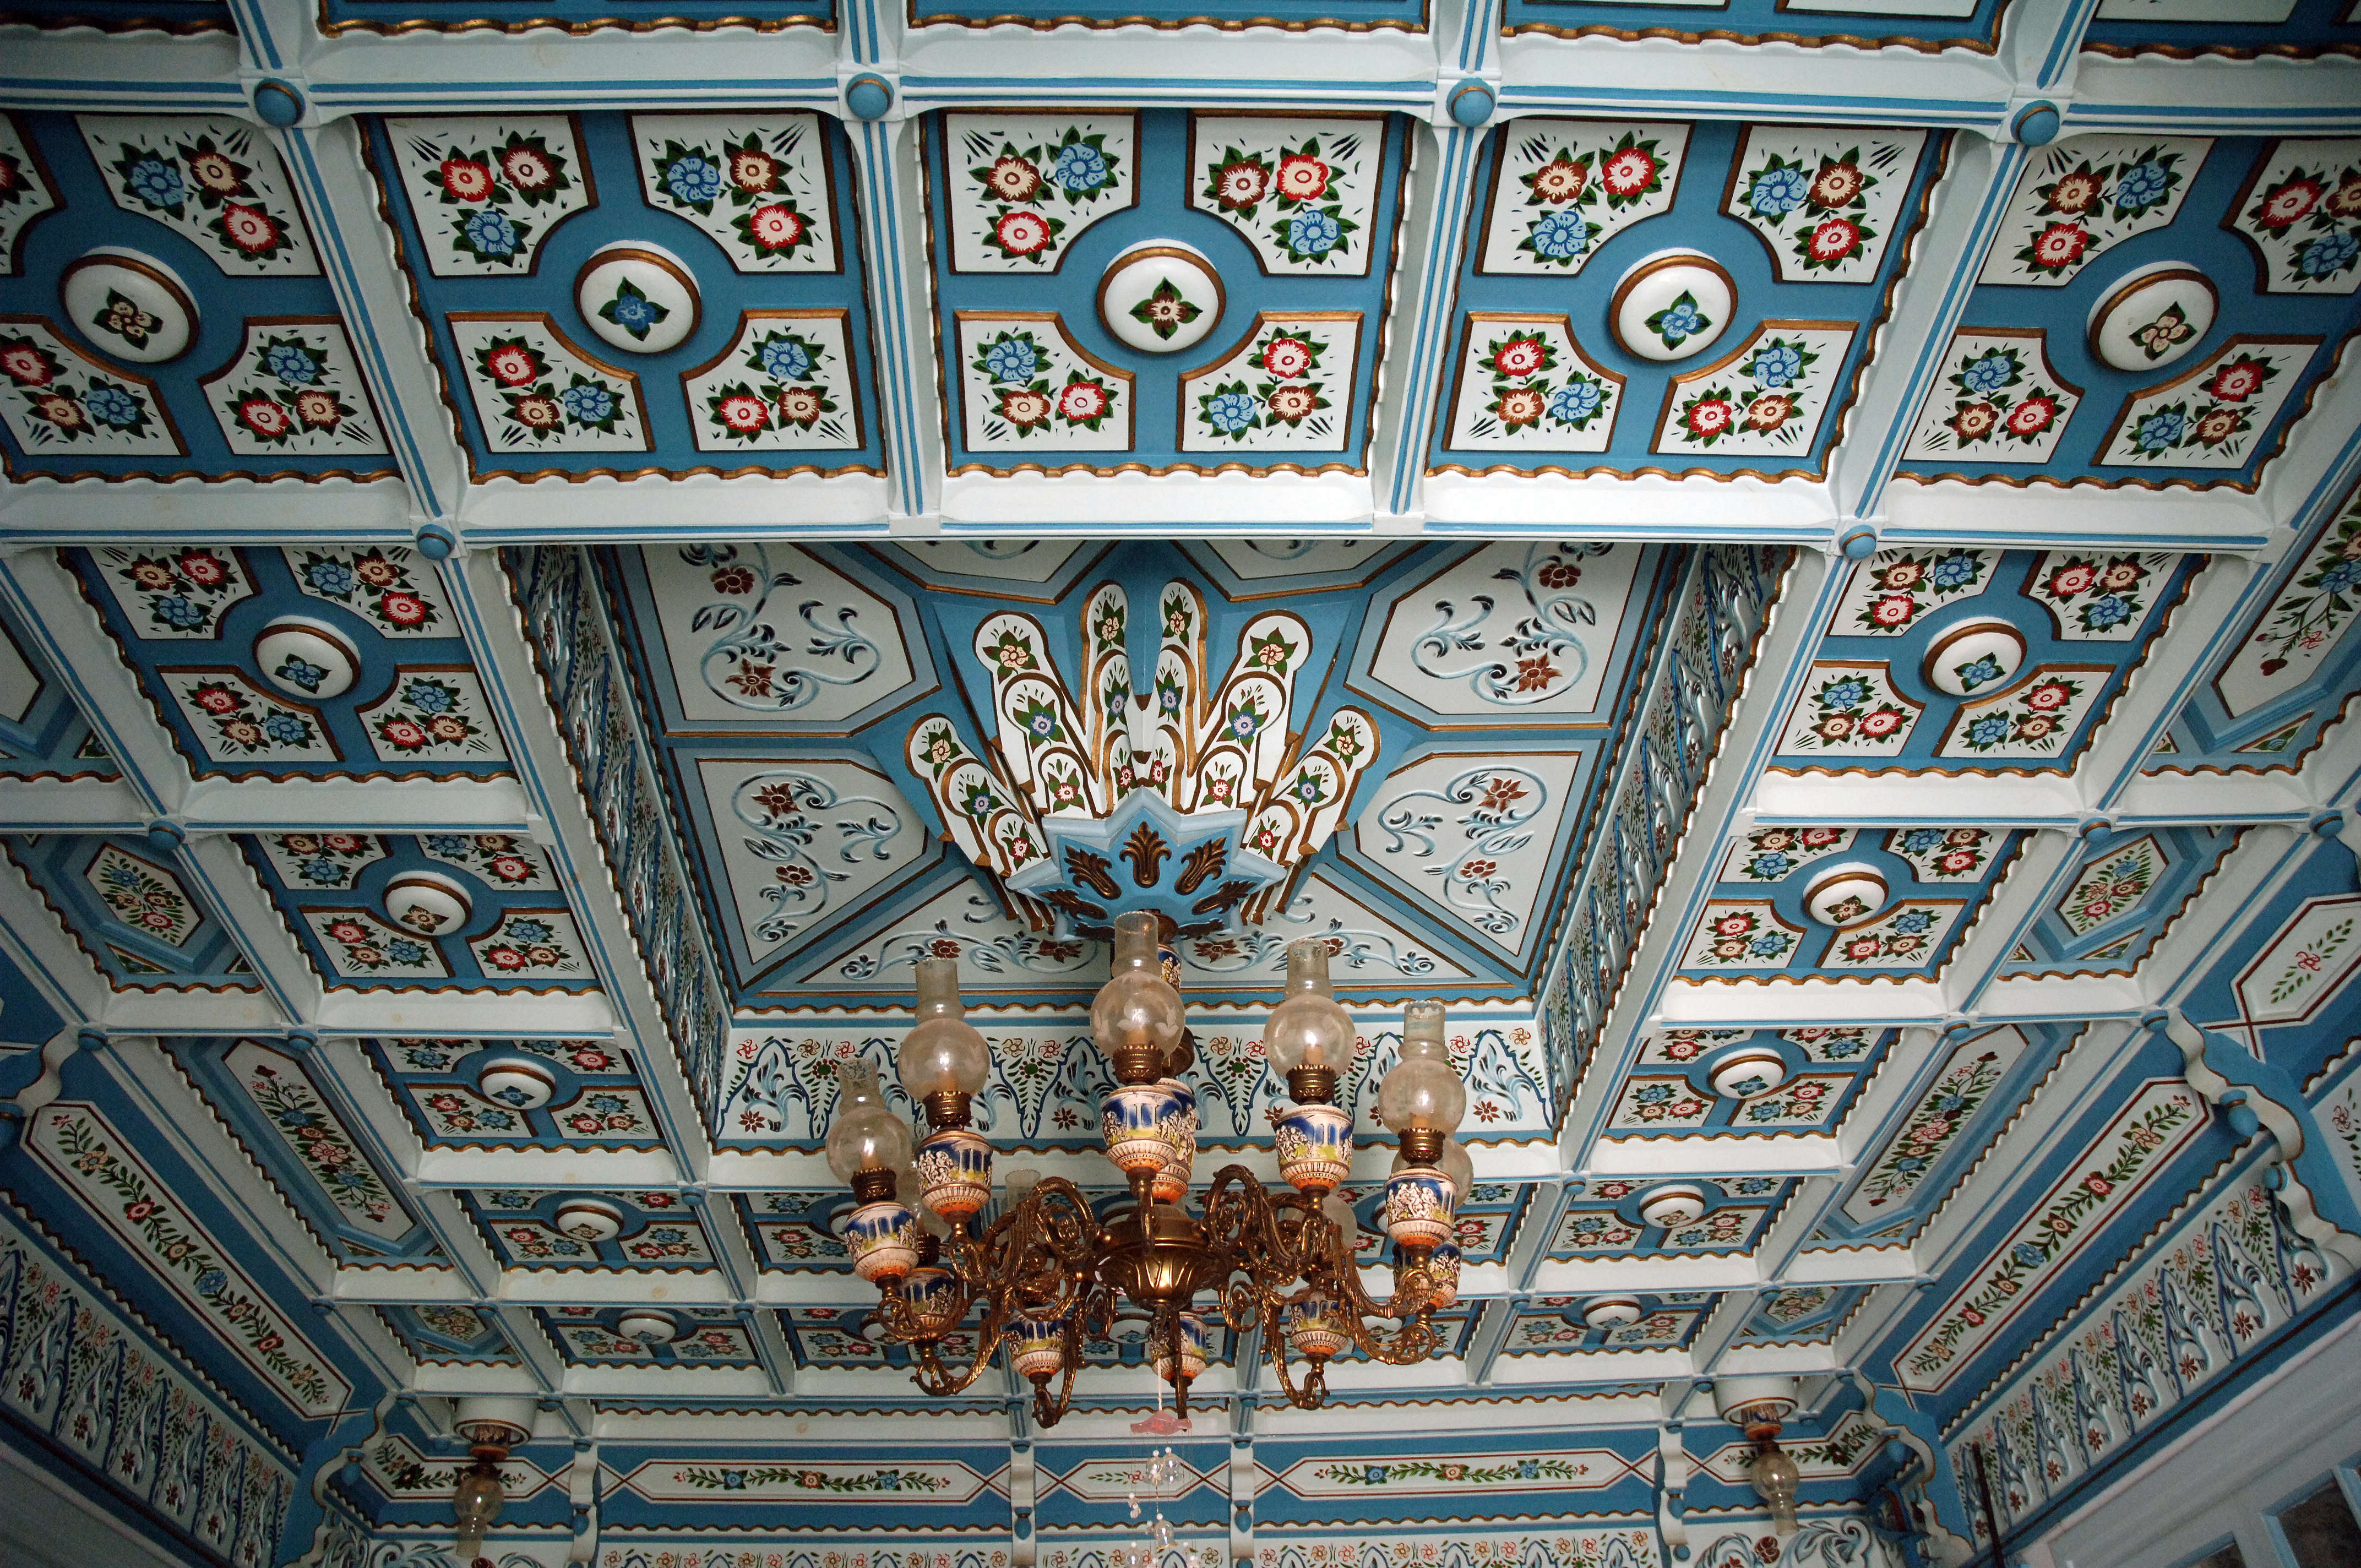
architecture, wood, villa, mansion, house, chair, floor, interior, landmark, ceiling, wall, dome, building, symmetry, tourist attraction, facade, place of worship, daylighting, ancient history, stock photography, chapel, window, baptistery